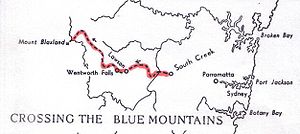
Australiens historie / Udforskingen af landets indre
Blaxlands ekspedition for at krydse Blue Mountains
Australiens historie begyndte med migration til det australske kontinent nordfra for omkring 40.000-50.000 år siden. Den skrevne historie om Australien begyndte, da hollandske opdagelsesrejsende opdagede landet i det 17. århundrede. Tolkningen af Australiens historie er foreløbig en omstridt sag, specielt vedrørende den britiske kolonisering og behandlingen af de indfødte aboriginer.